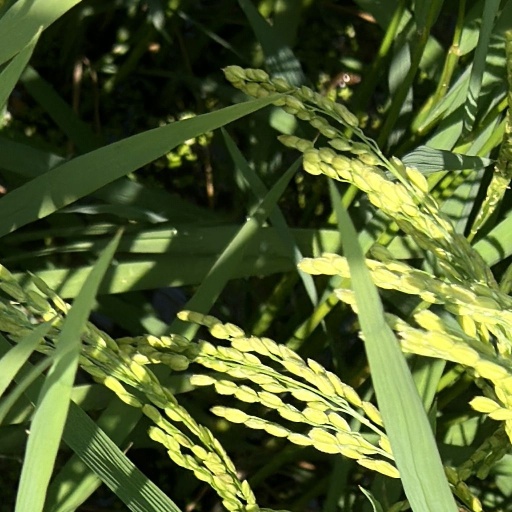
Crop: rice